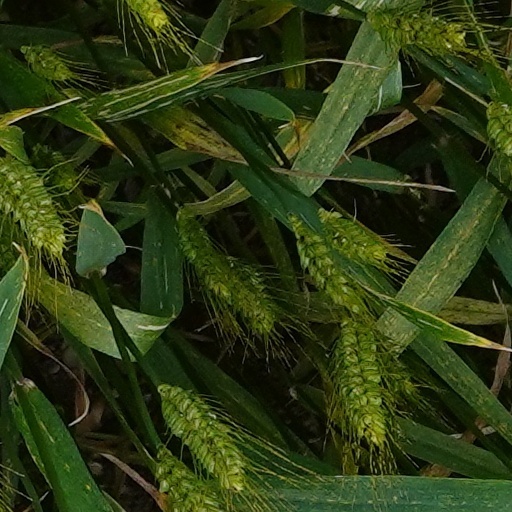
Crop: wheat